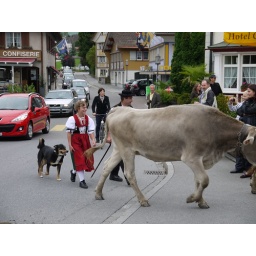
People bringing the cows (complete with bells) down from the mountains in traditional dress, in Appenzeller, Switzerland.